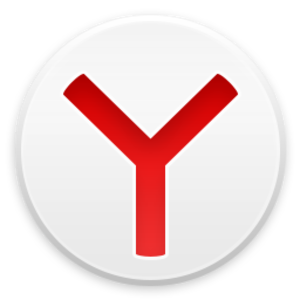
Yandex Browser est un navigateur web développé par l'entreprise russe Yandex et basé sur le projet libre Chromium.